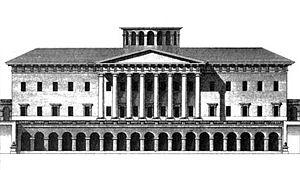
Mauperthuis est une commune française située en Seine-et-Marne en région Île-de-France.
Claude-Nicolas Ledoux est un architecte, urbaniste et utopiste français.